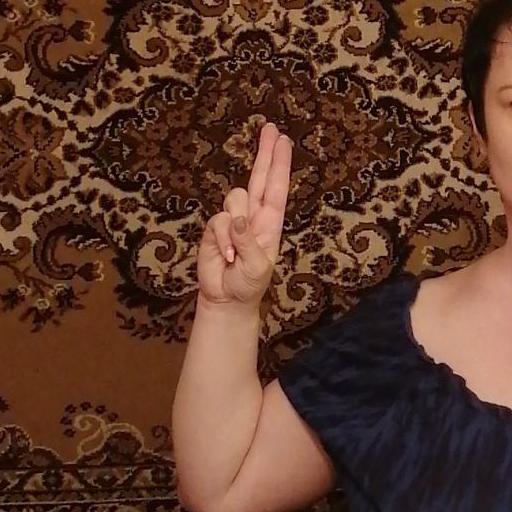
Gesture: two_up